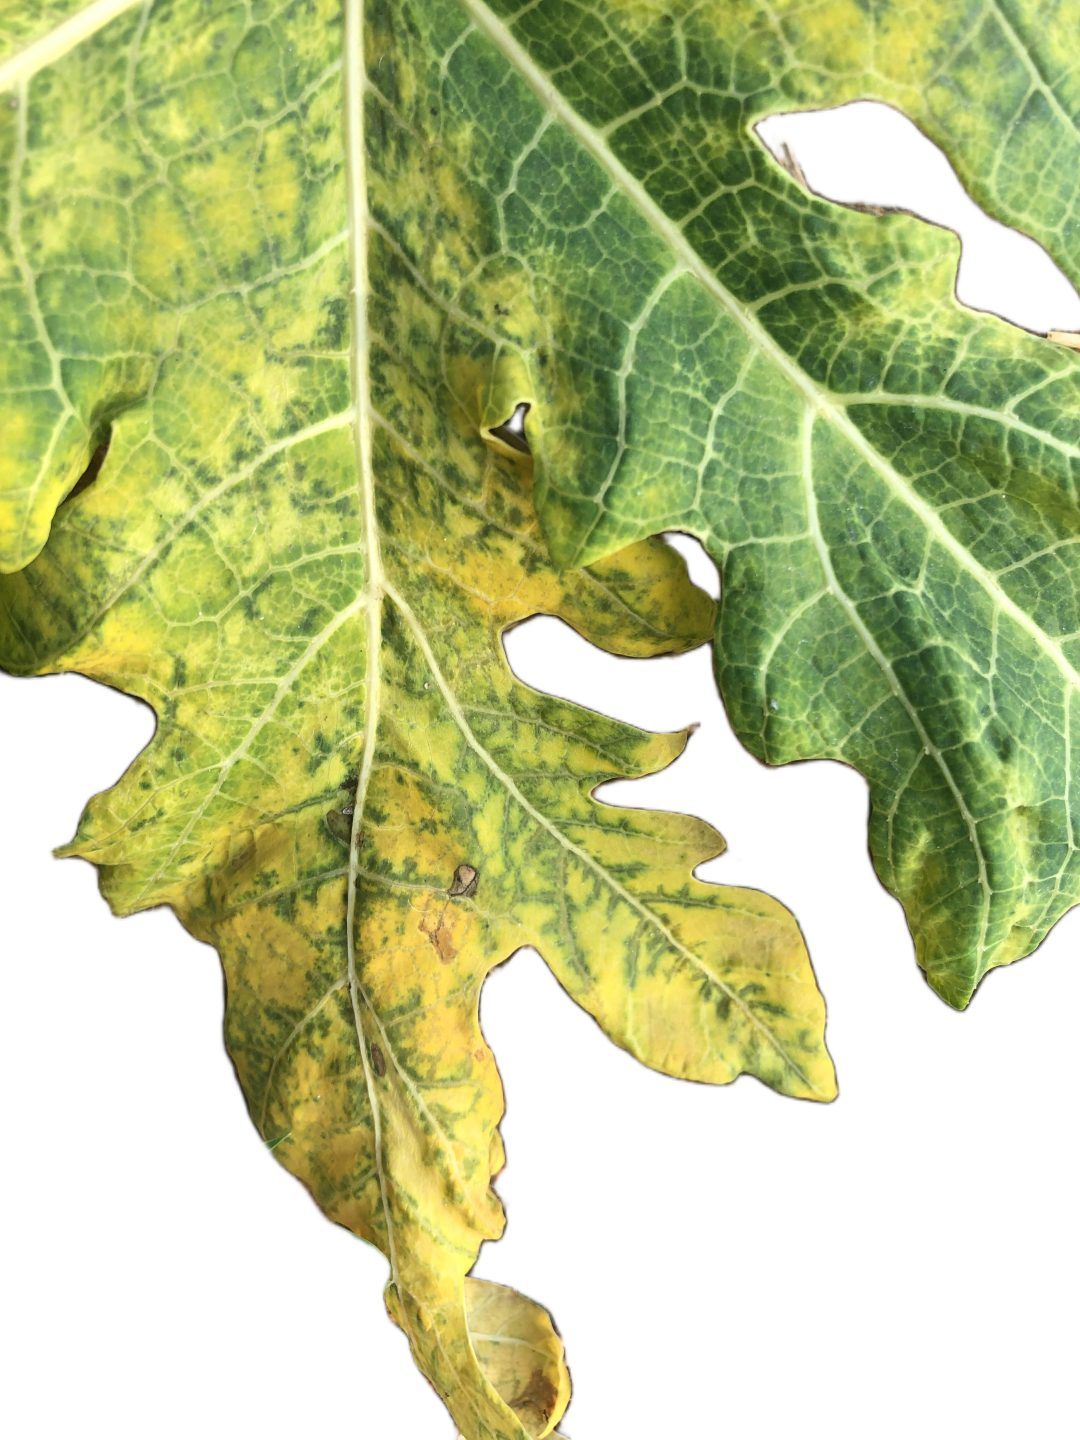
Crop: Papaya
Label: Curled_Yellow_Spot